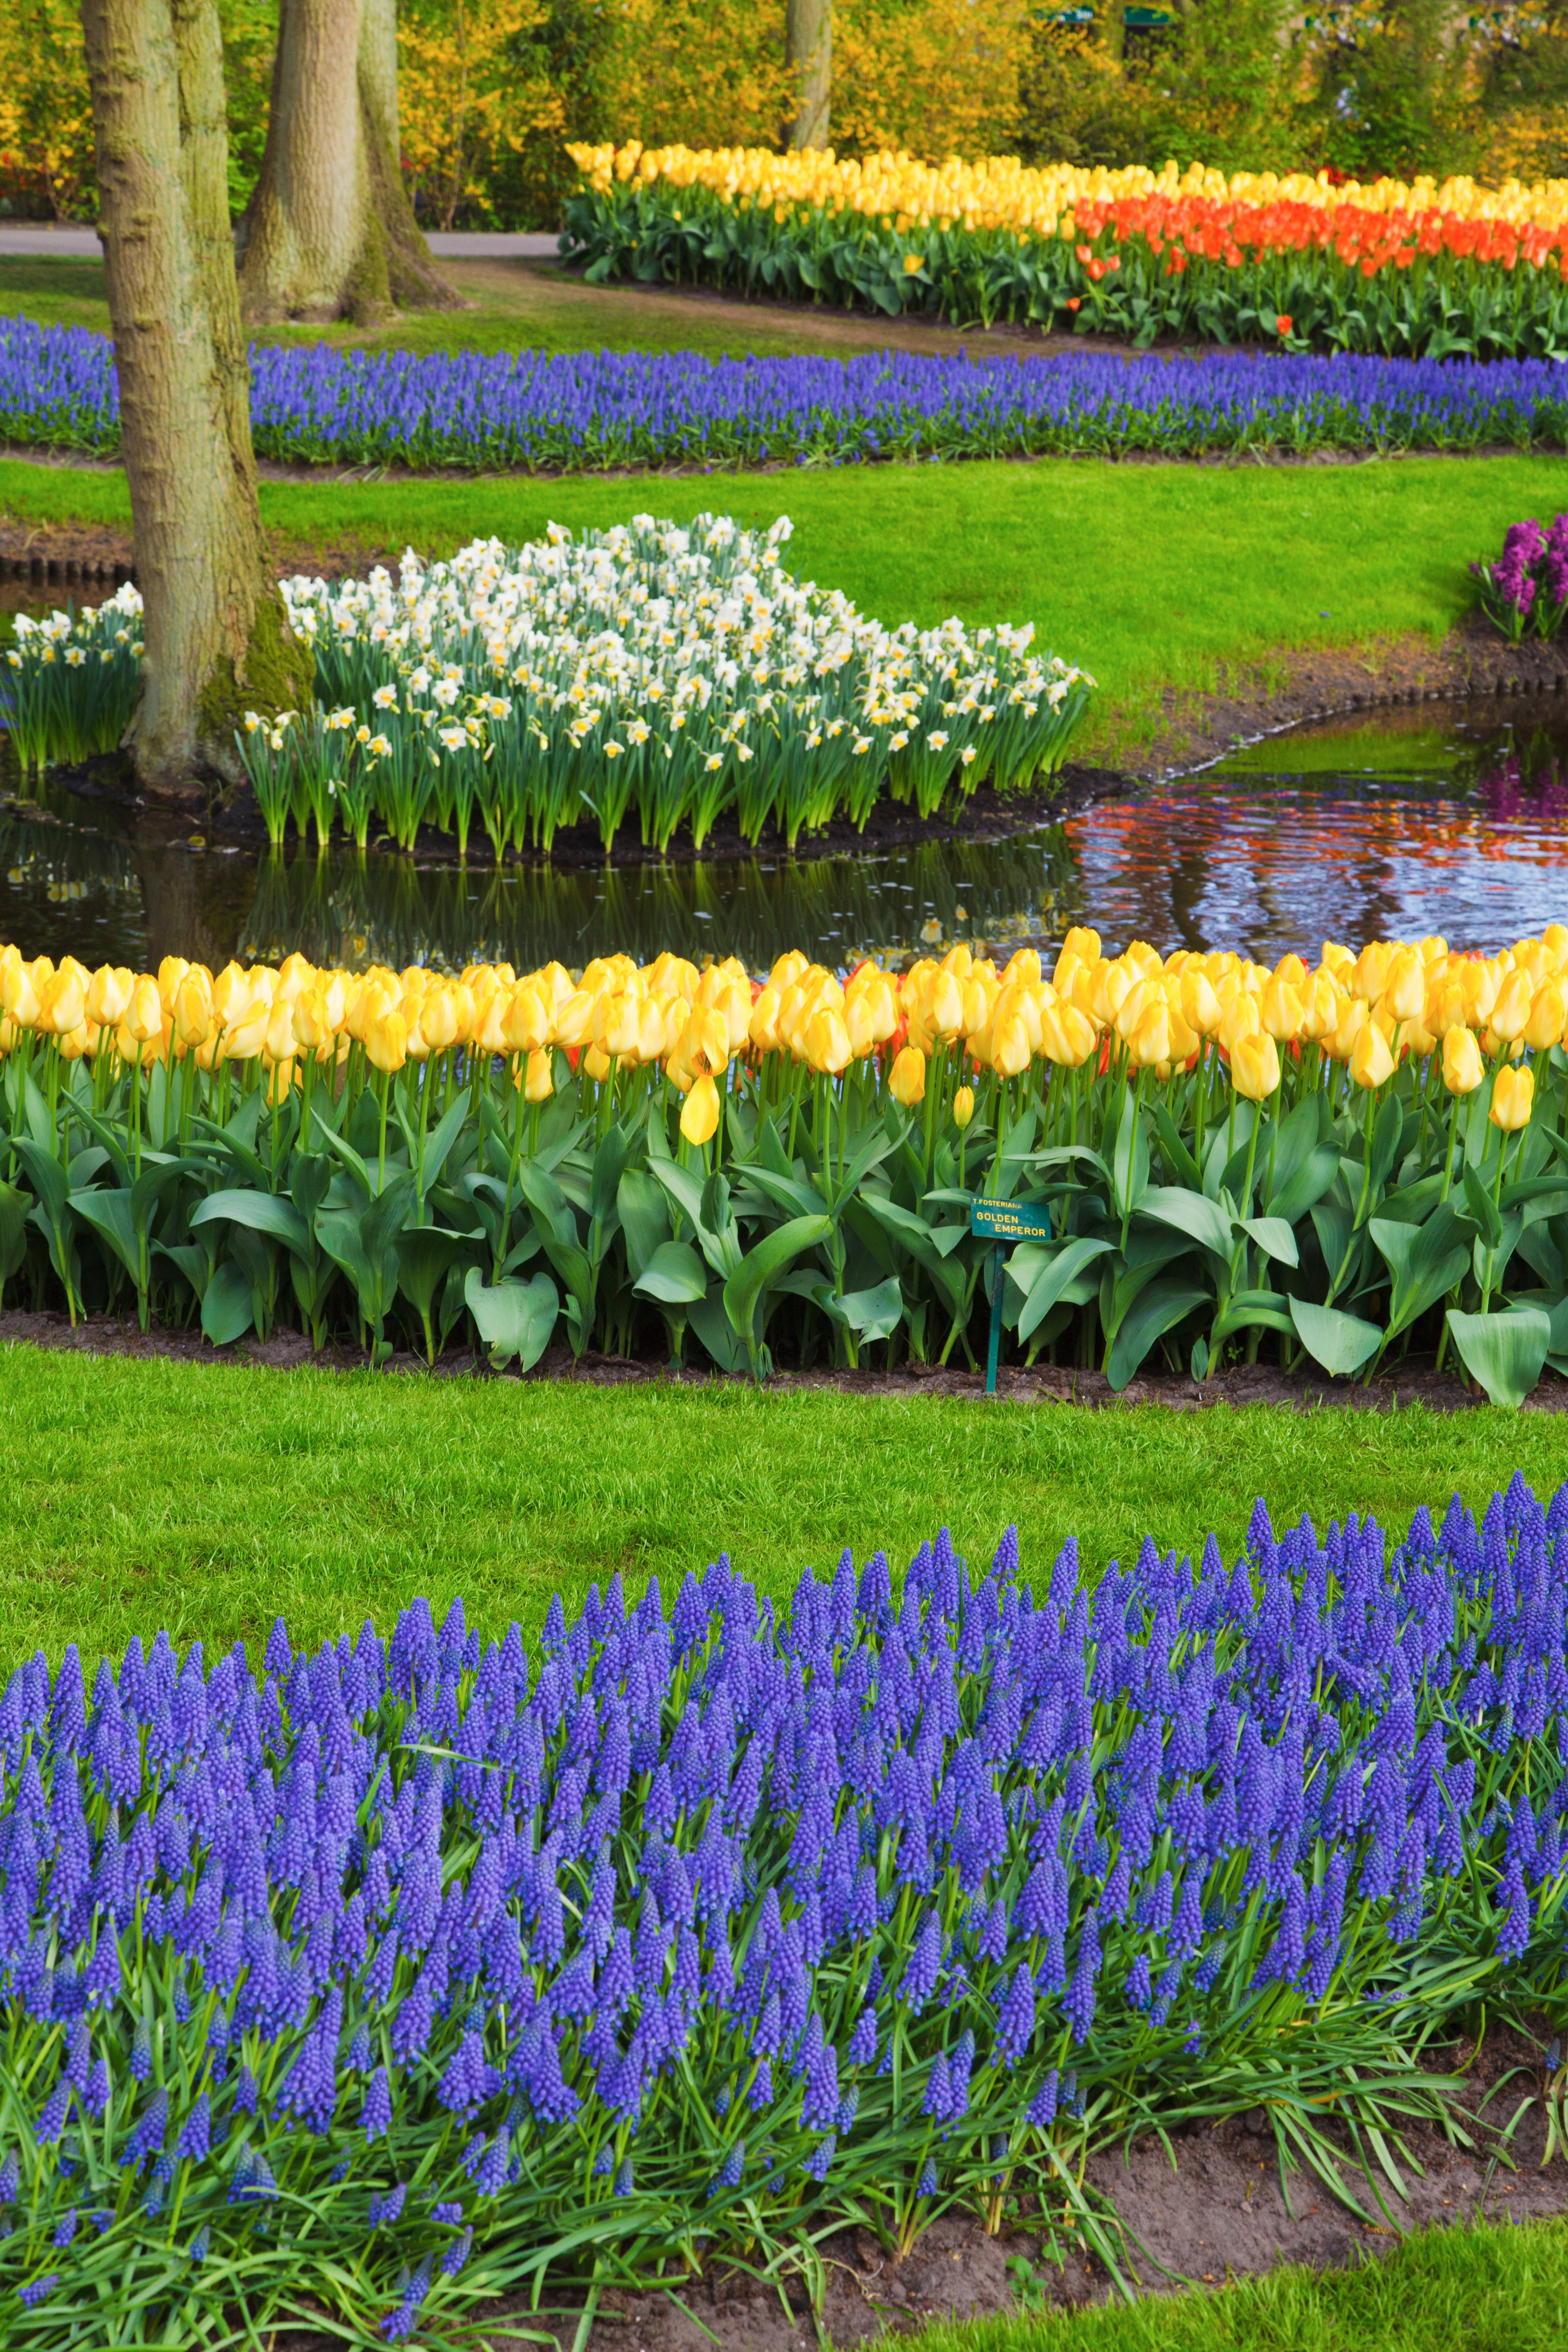
plant, field, flower, petal, bloom, tulip, spring, green, color, fresh, botany, colorful, garden, flora, lavender, holland, bed, blossoms, daffodils, beautiful, tulips, vibrant, hyacinth, lupin, flowering plant, lily family, hyacinths, annual plant, land plant, english lavender